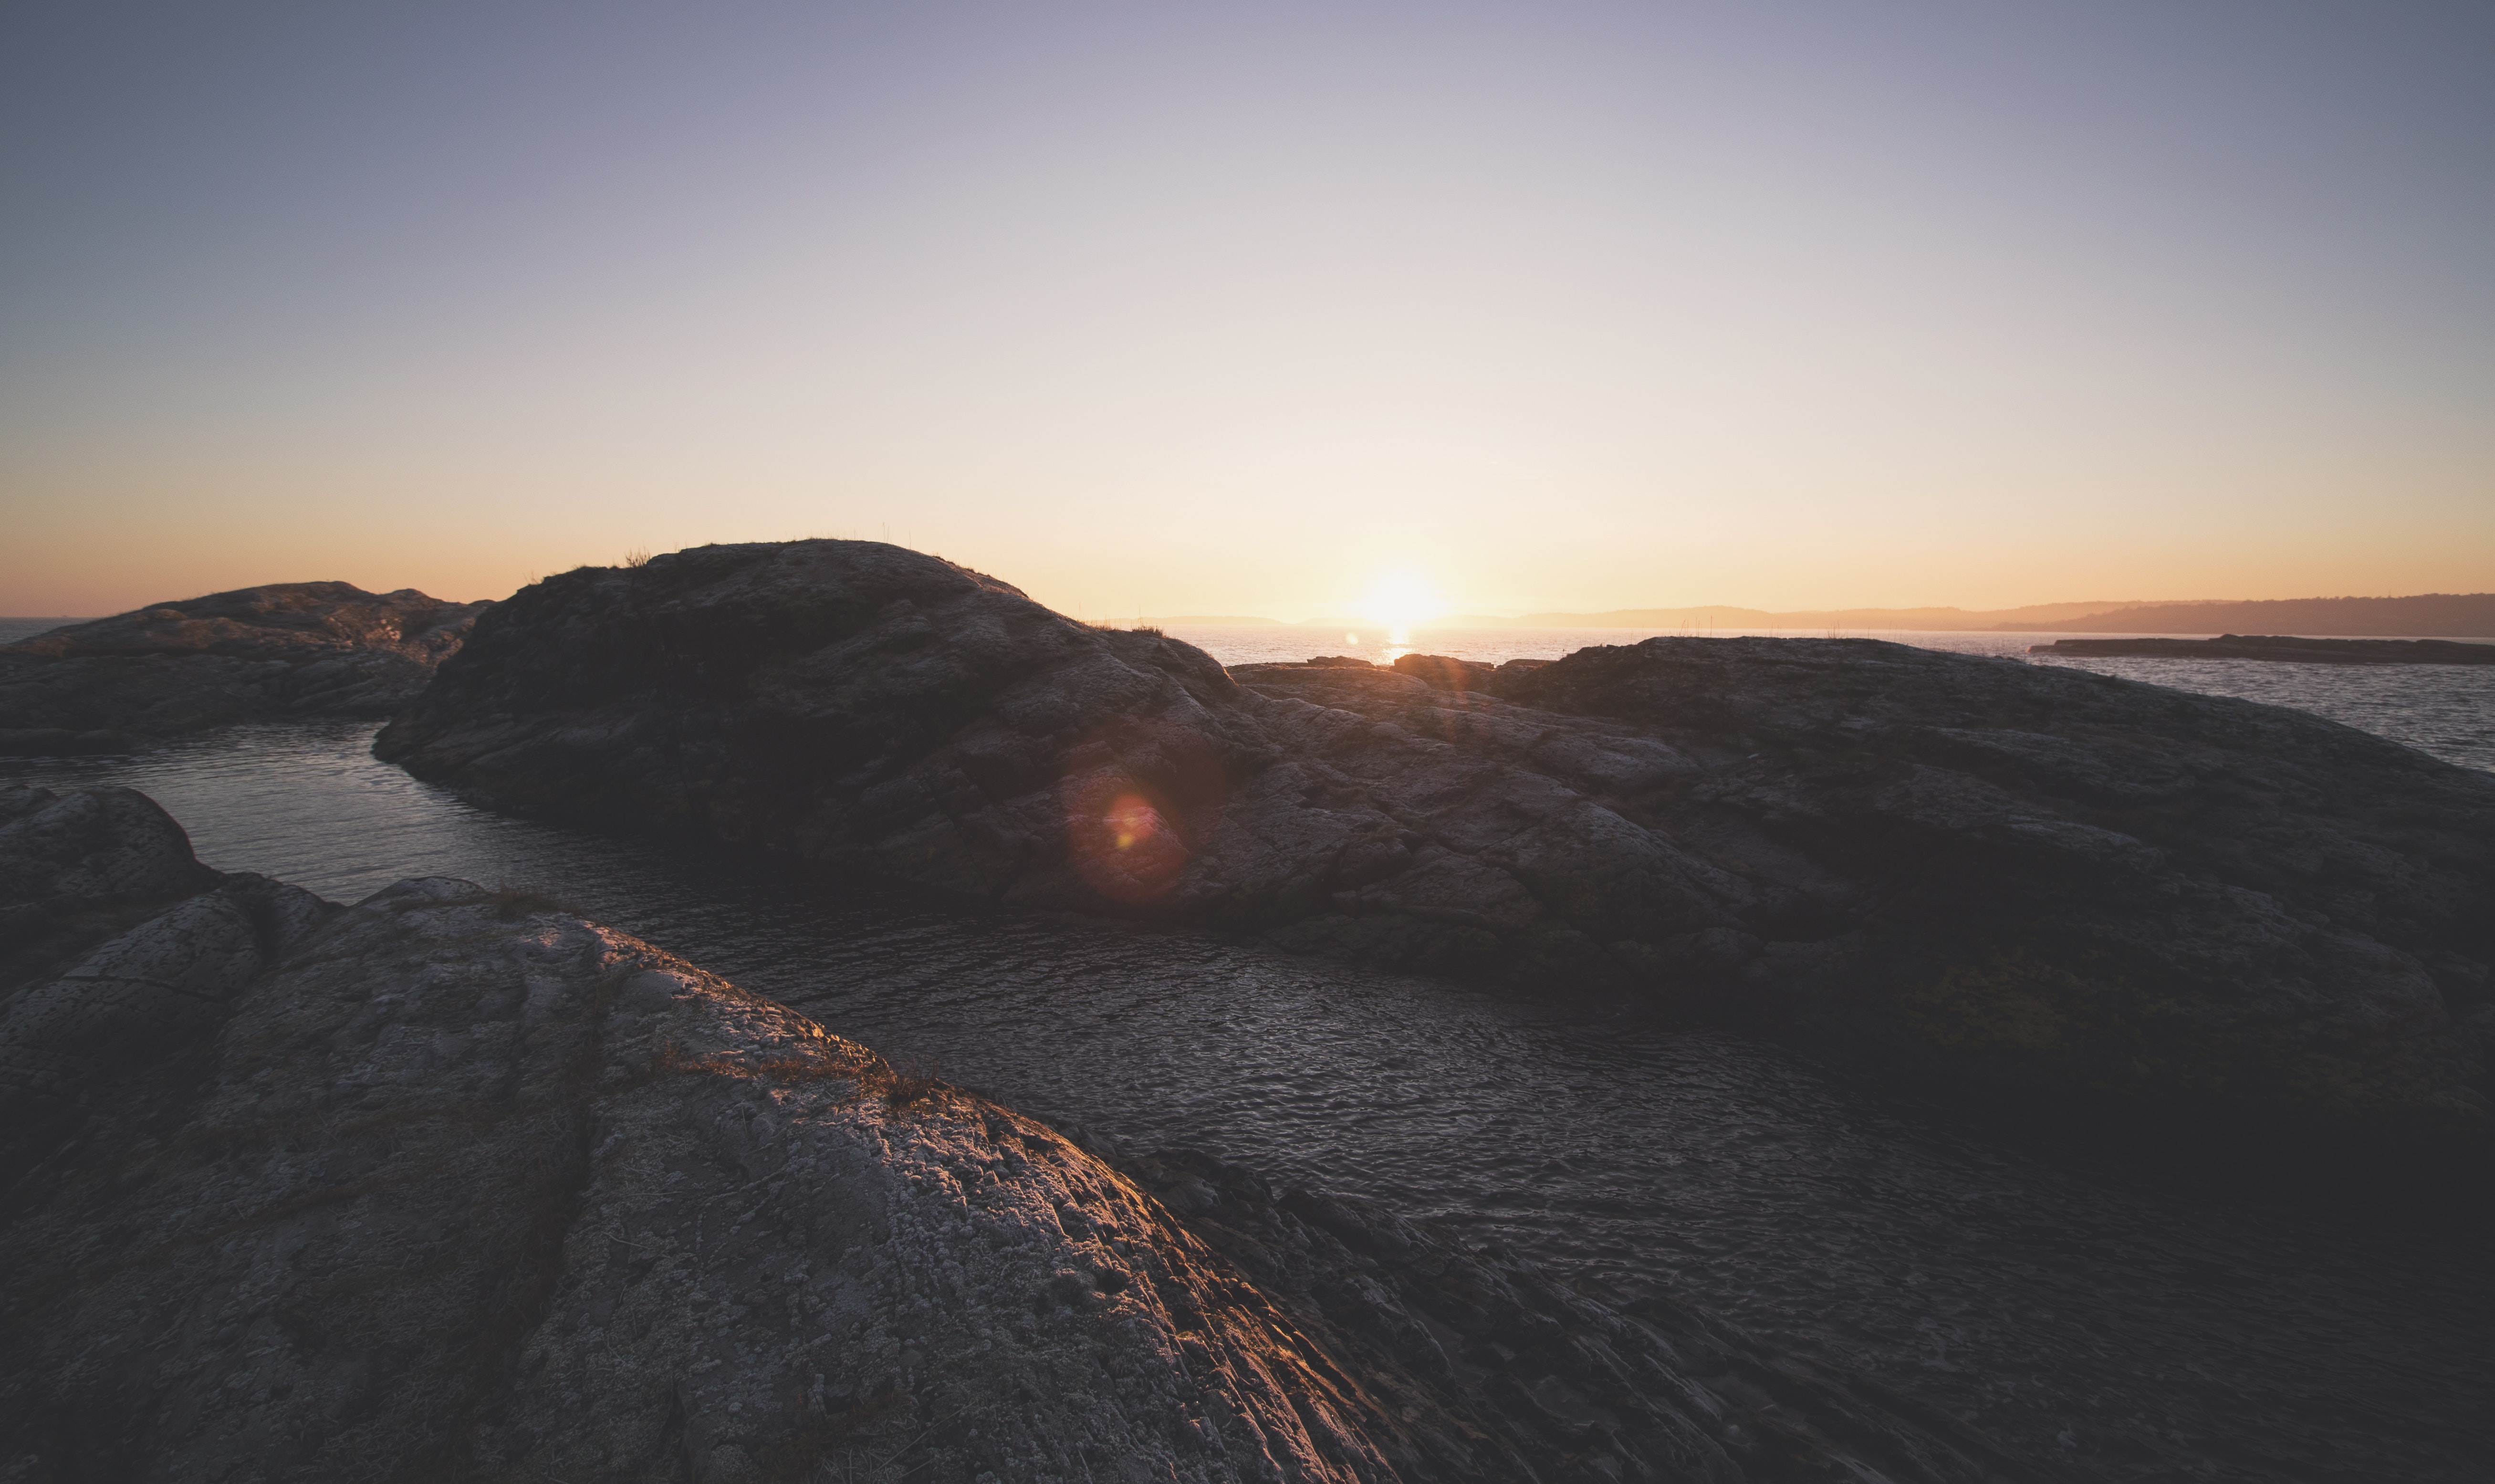
sky, sunset, mountain, morning, horizon, wilderness, cloud, sunrise, landscape, evening, sea, tree, rock, ocean, atmosphere, sunlight, geology, hill, dusk, badlands, sand, winter, dawn, coast, vacation, national park, wadi, fell, terrain, sun, road, desert, tourism, valley